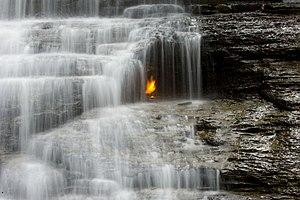
Le Chestnut Ridge Park est un parc de 4,91 km² situé à Orchard Park dans l'État de New York, initialement nommé pour les châtaigniers de ses collines.